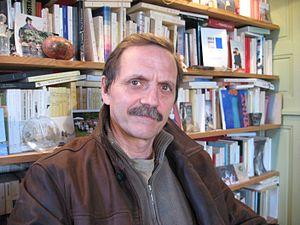
Portrait de Jean-Marie Laclavetine
Jean-Marie Laclavetine, né le 17 février 1954 à Bordeaux, est un éditeur, romancier et nouvelliste français. Il est aussi traducteur de l'italien. Alberto Savinio, Giuseppe Antonio Borgese, Leonardo Sciascia, Vitaliano Brancati ou Alberto Moravia font partie des auteurs qu'il a traduits. Il vit désormais à Tours.
Cette page recense un certain nombre de personnalités nées ou ayant passé une partie notable de leur vie à Tours et dans le département d'Indre-et-Loire.